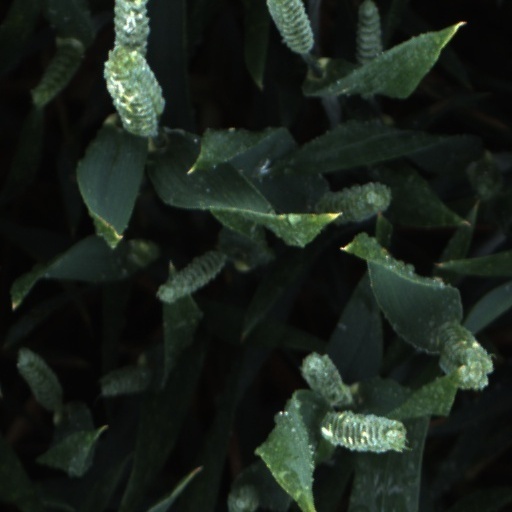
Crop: wheat